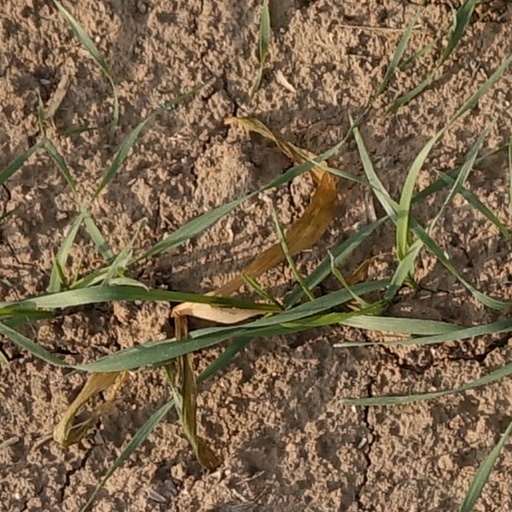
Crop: wheat